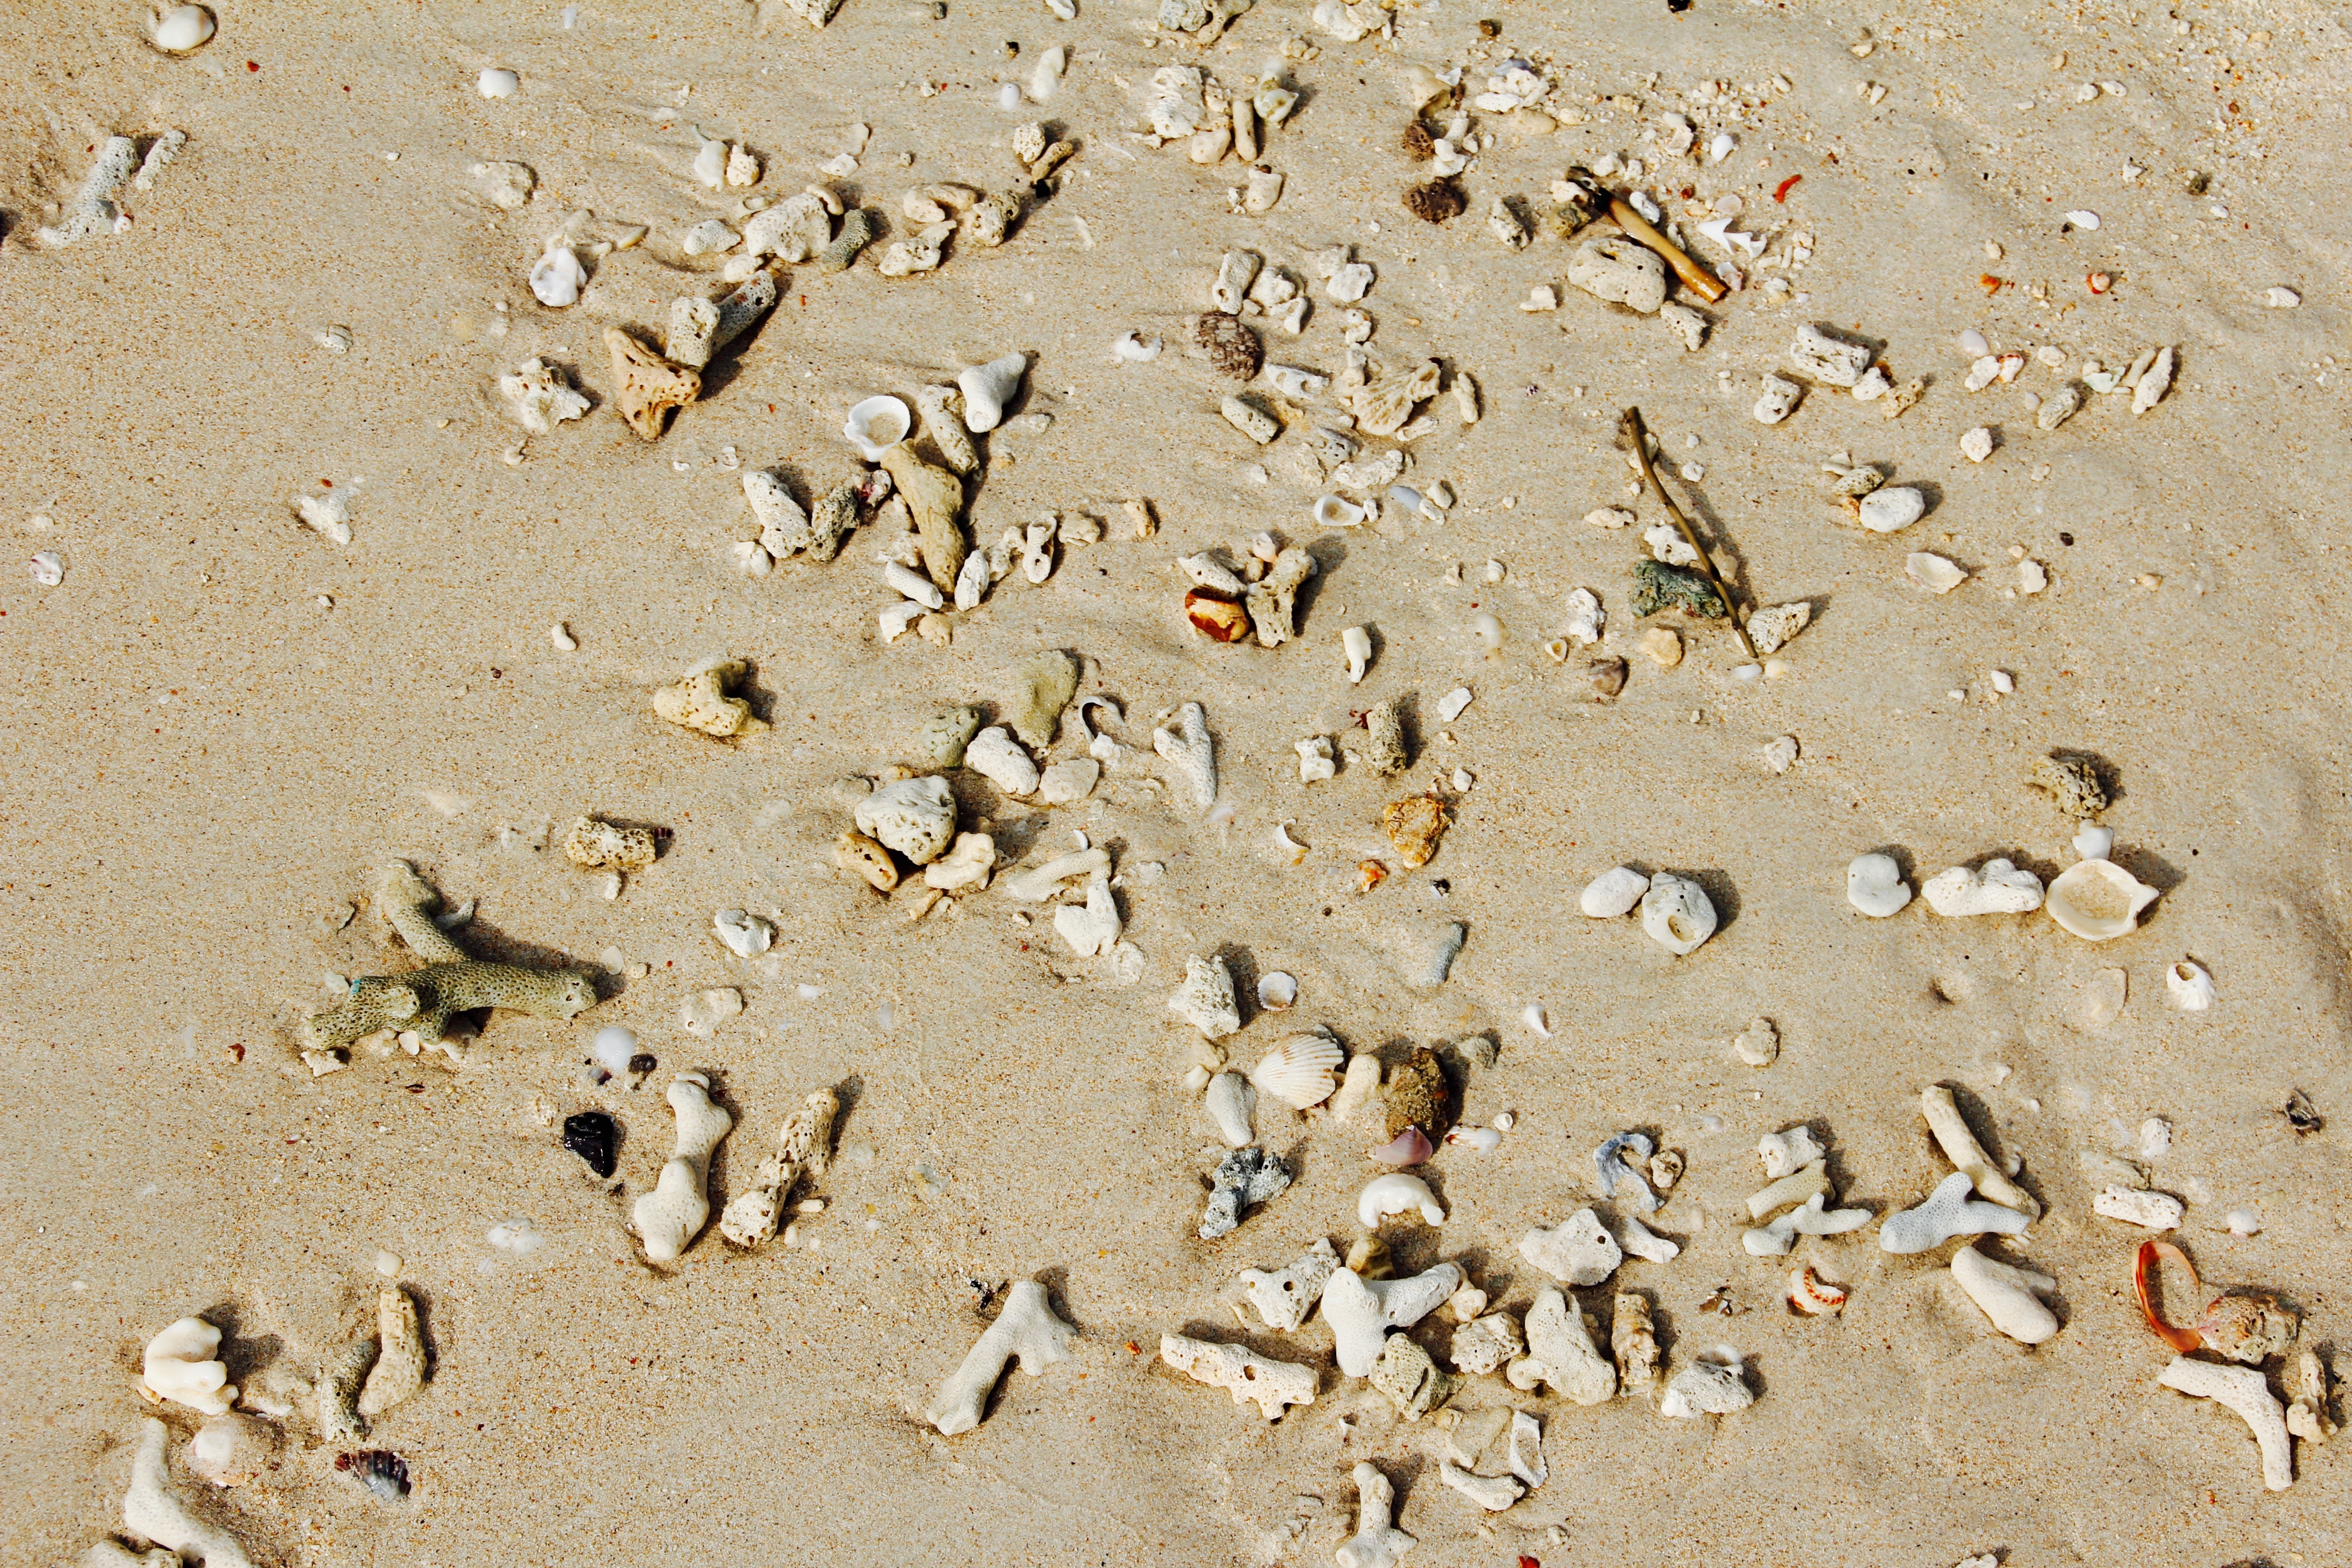
beach, sea, sand, rock, footprint, pebble, holiday, material, shells, stones, geology, mussels, sand beach, mussel shells